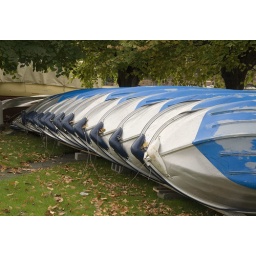
A row of boats by the river Avon